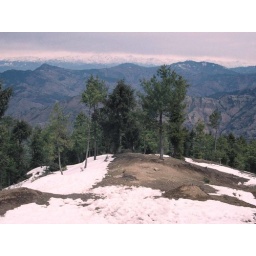
Light snow cover and pine trees at Kufri, above Simla.